Konrad Lorenz Institute for Evolution and Cognition Research

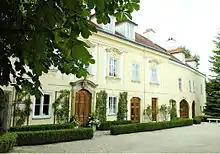
New KLI building in Klosterneuburg

The Konrad Lorenz Institute for Evolution and Cognition Research (KLI) is an international center for advanced studies in the life and sustainability sciences. It is a "Home to Theory that Matters" that supports the articulation, analysis, and integration of theories in biology and the sustainability sciences, exploring their wider scientific, cultural, and social significance. The institute is located in Klosterneuburg, near Vienna, Austria. Until 2013, the institute was located in the family mansion of the Nobel Laureate Konrad Lorenz in Altenberg. Lorenz' work laid the foundation for an evolutionary approach to mind and cognition.